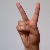
The image shows a hand gesture representing the letter 'V' in Indian Sign Language.